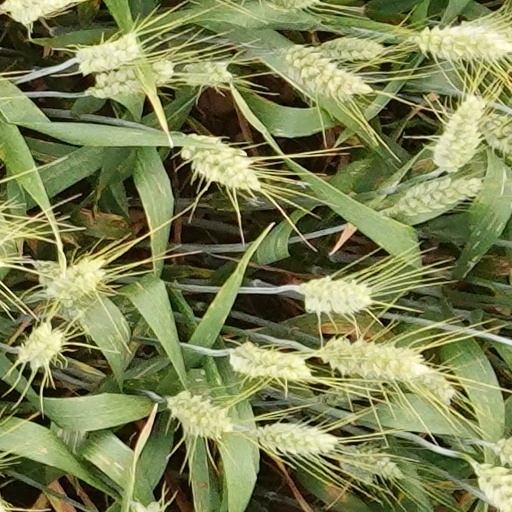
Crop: wheat